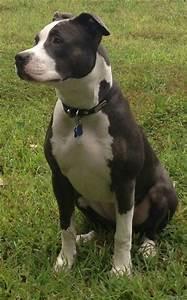
dog